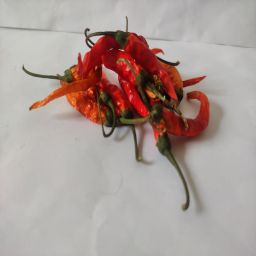
Crop: Chile Pepper
Quality: Dried